Zubieta Facilities

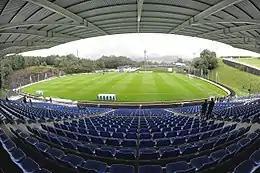
Zubieta Facilities

The Zubieta Facilities, is the training ground of the Primera Division club Real Sociedad. Located in Zubieta, an enclave of San Sebastian (adjacent to the ), it was opened in 2004 in its modernised form, although was originally inaugurated in 1981.